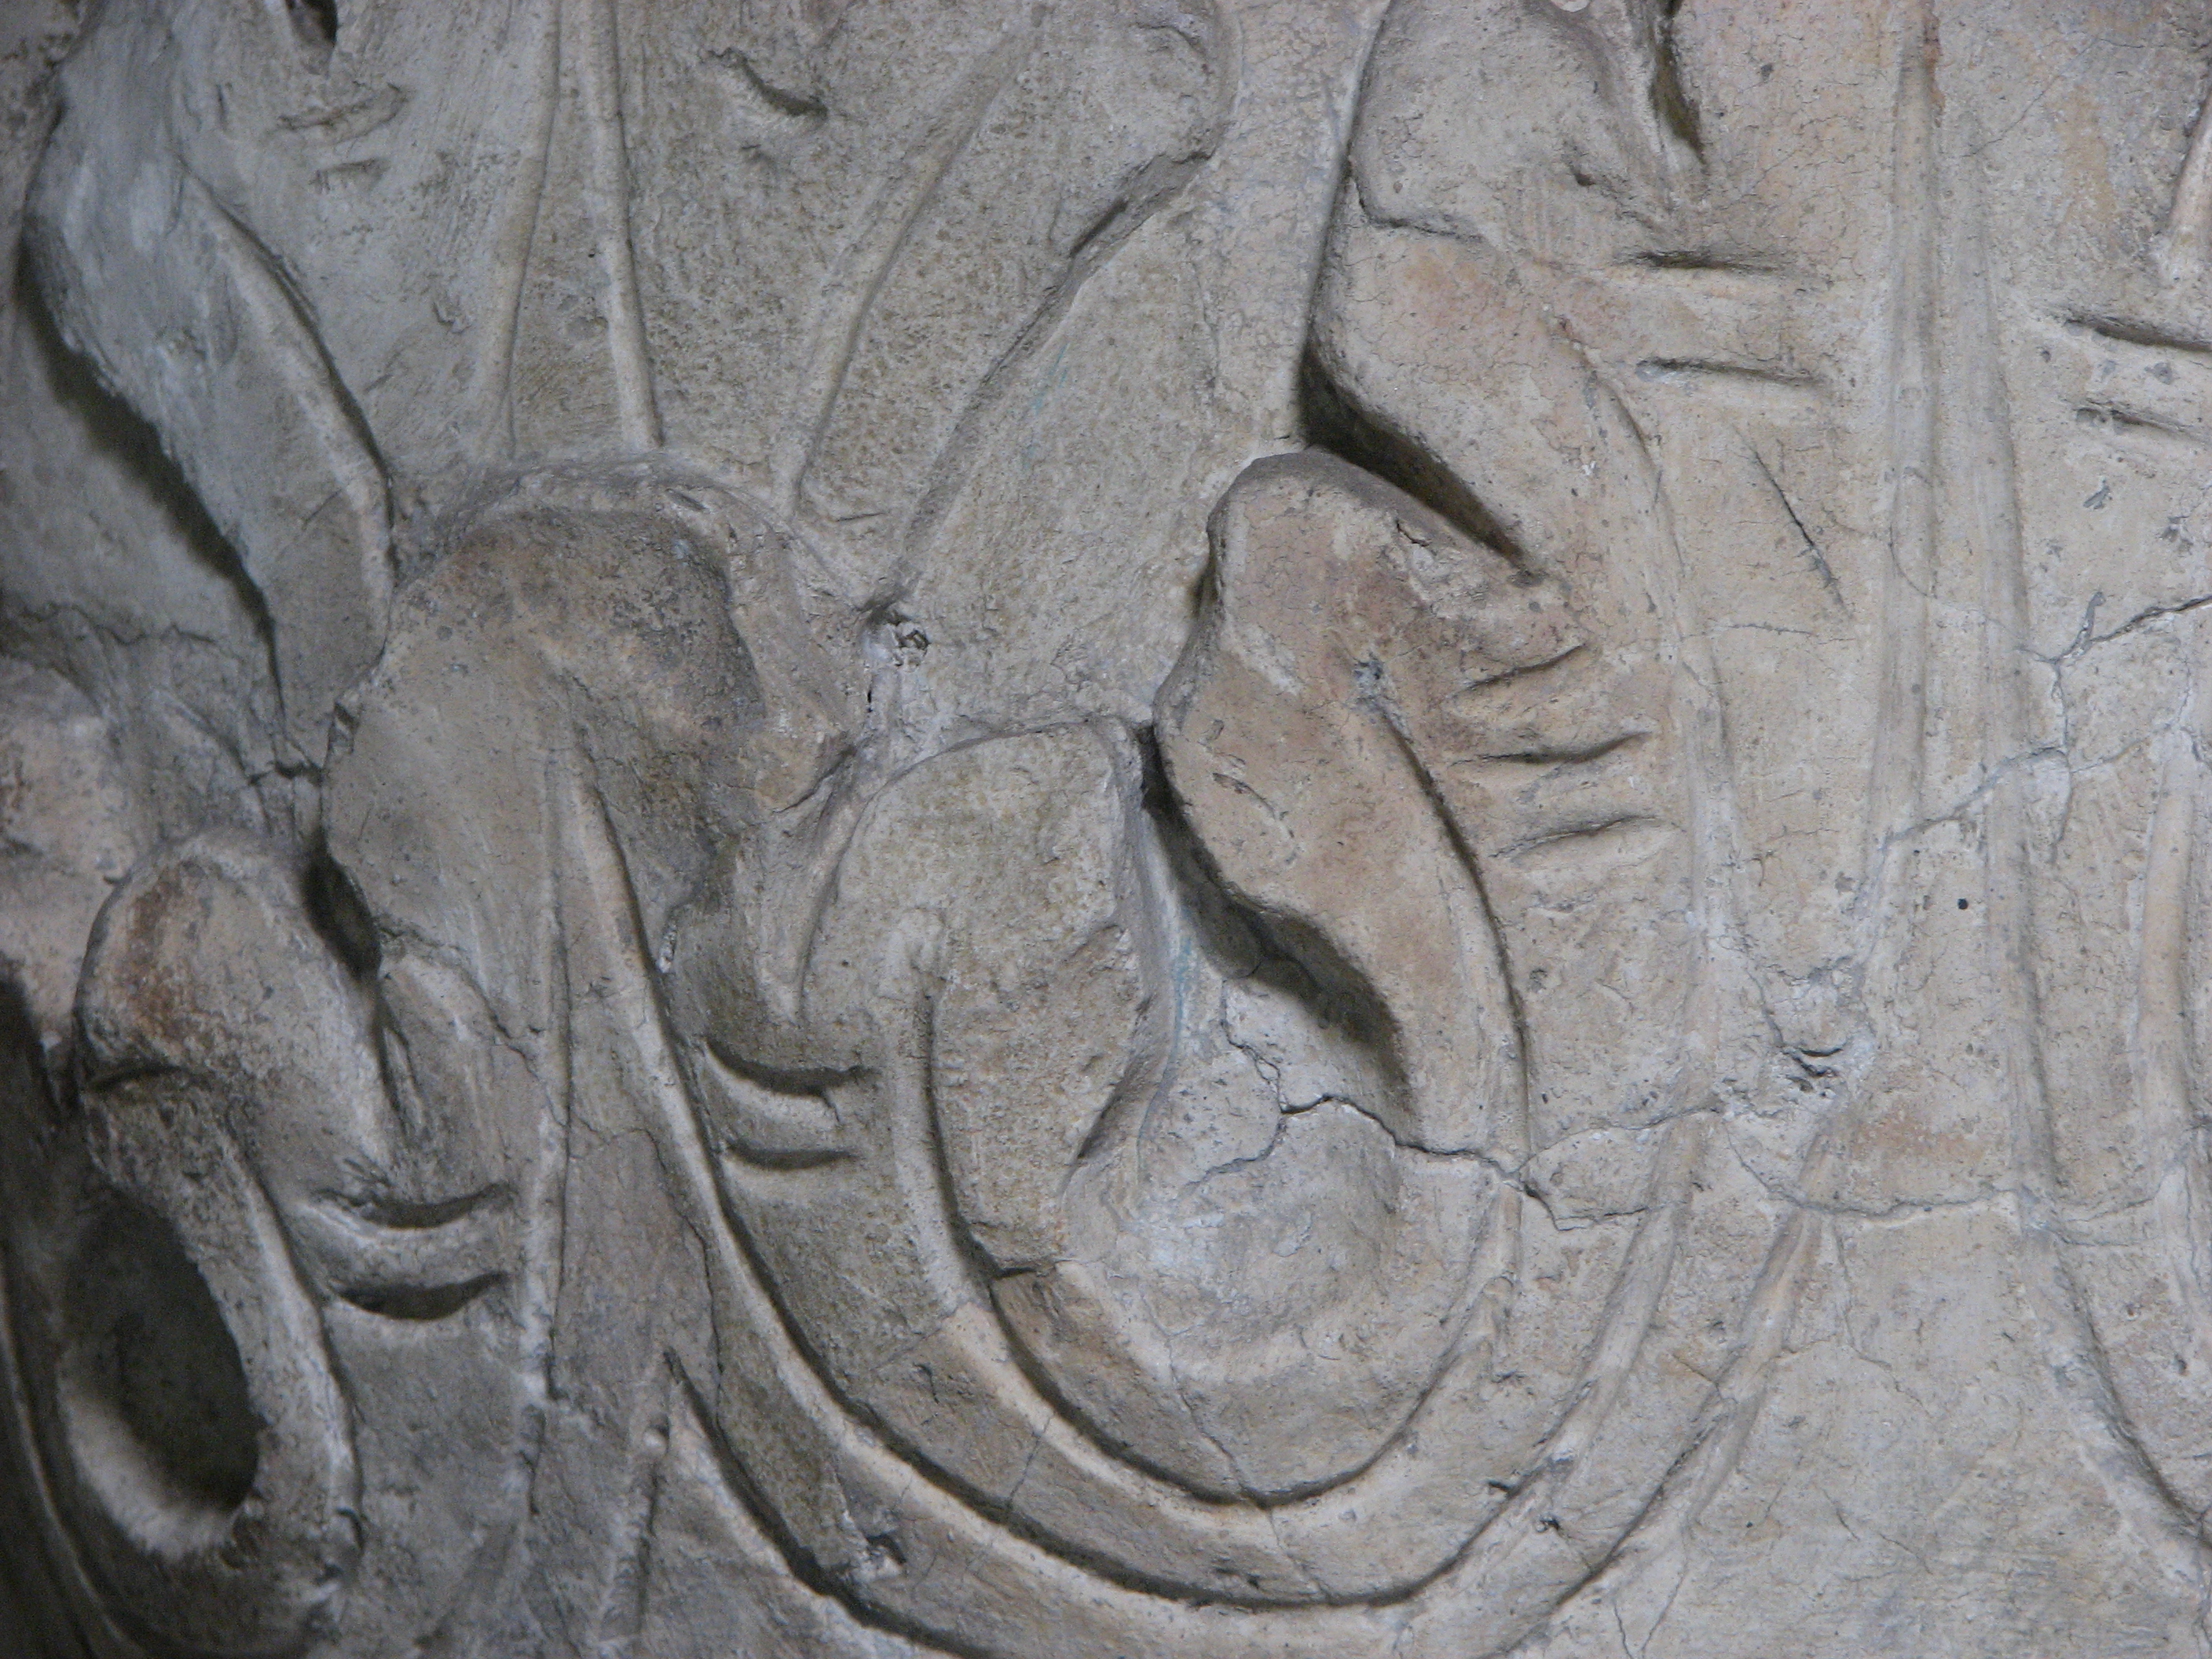
rock, architecture, photography, photo, europe, statue, church, photos, sculpture, free, art, de, temple, fotografie, christianity, orthodox, eastern, carving, relief, romania, biserica, arhitectura, orthodoxy, romanian, ortodox, stavropoleos, stele, archaeological site, stone carving, ancient history